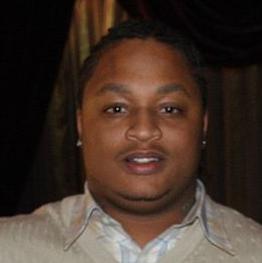
Age: 23